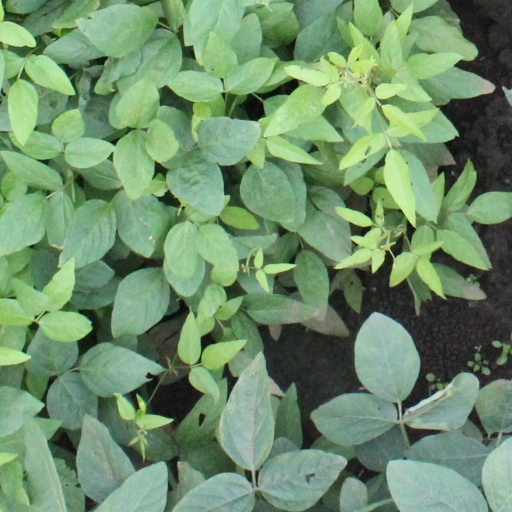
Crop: soybean